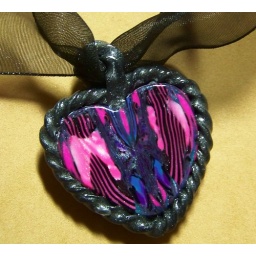
I see two pink zebras playing hide and seek in purple and black striped curtains while a purple moth watches